Manchester Artillery

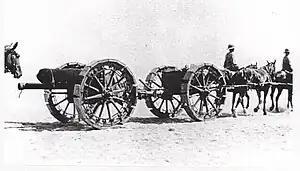
18-pounder with sand wheels in the Suez Canal area.

The canal defences were situated east of the waterway, with a string of self-contained posts, each garrisoned by an infantry battalion and an artillery battery. The division did much of the construction and trained in the desert, the gunners carrying out field firing with their new guns. The gun wheels were fitted with 'ped-rails' to assist movement across soft sand, for which 12 rather than 6 horses were harnessed to gun-carriages and limbers. In late July the division was ordered north, where a Turkish column was advancing on the defences. CCXI Brigade was stationed at El Ferdan. The Turkish force was defeated at the Battle of Romani near Pelusium on 4–5 August, after which 42nd (EL) Division set off in pursuit. The men and horses suffered badly from lack of water, but the Turks lost heavily. The division then returned to the canal posts, with A Bty of CCXI Bde at Pelusium.